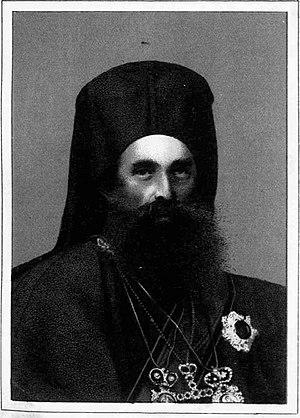
Joachim IV de Constantinople fut patriarche de Constantinople du 13 octobre 1884 au 26 novembre 1886.